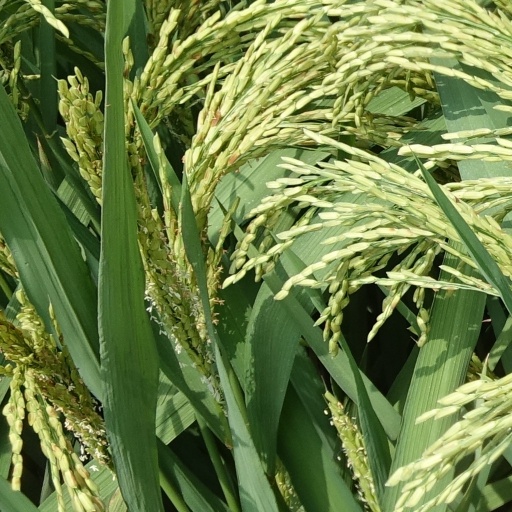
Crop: rice